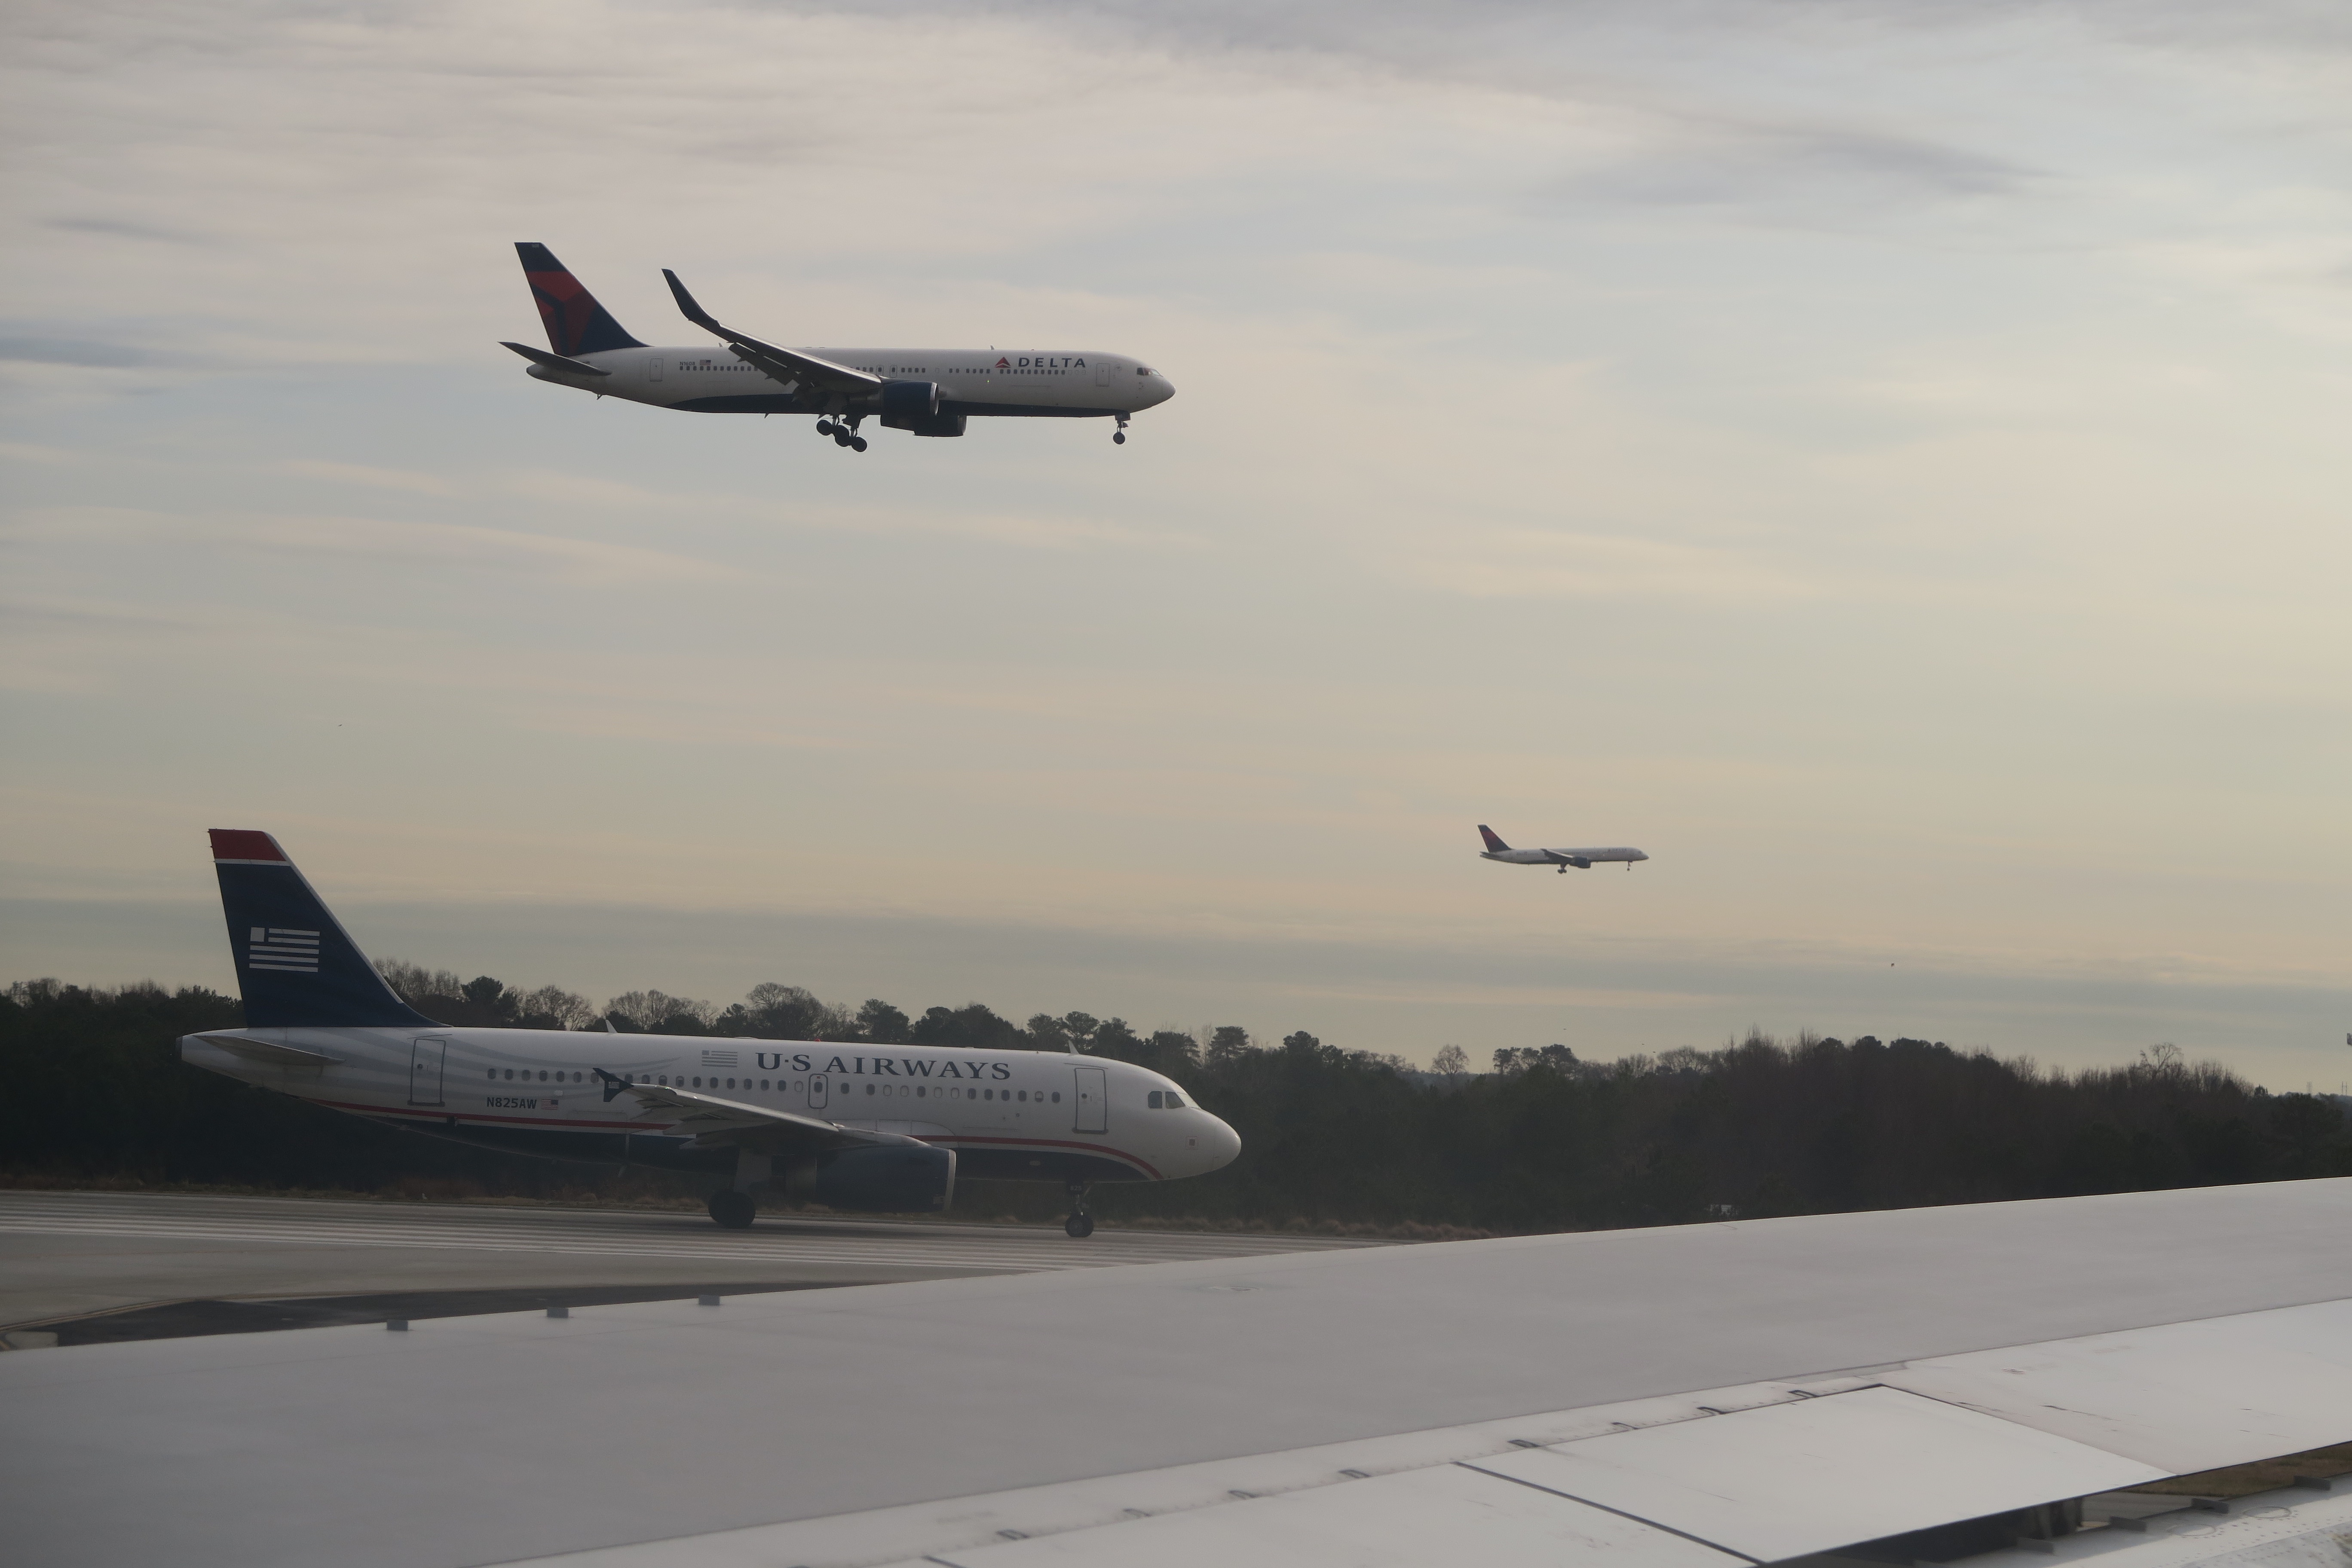
wing, airplane, aircraft, vehicle, airline, aviation, flight, airliner, airbus, boeing, takeoff, air force, jet aircraft, boeing 777, boeing 767, air travel, atmosphere of earth, wide body aircraft, narrow body aircraft